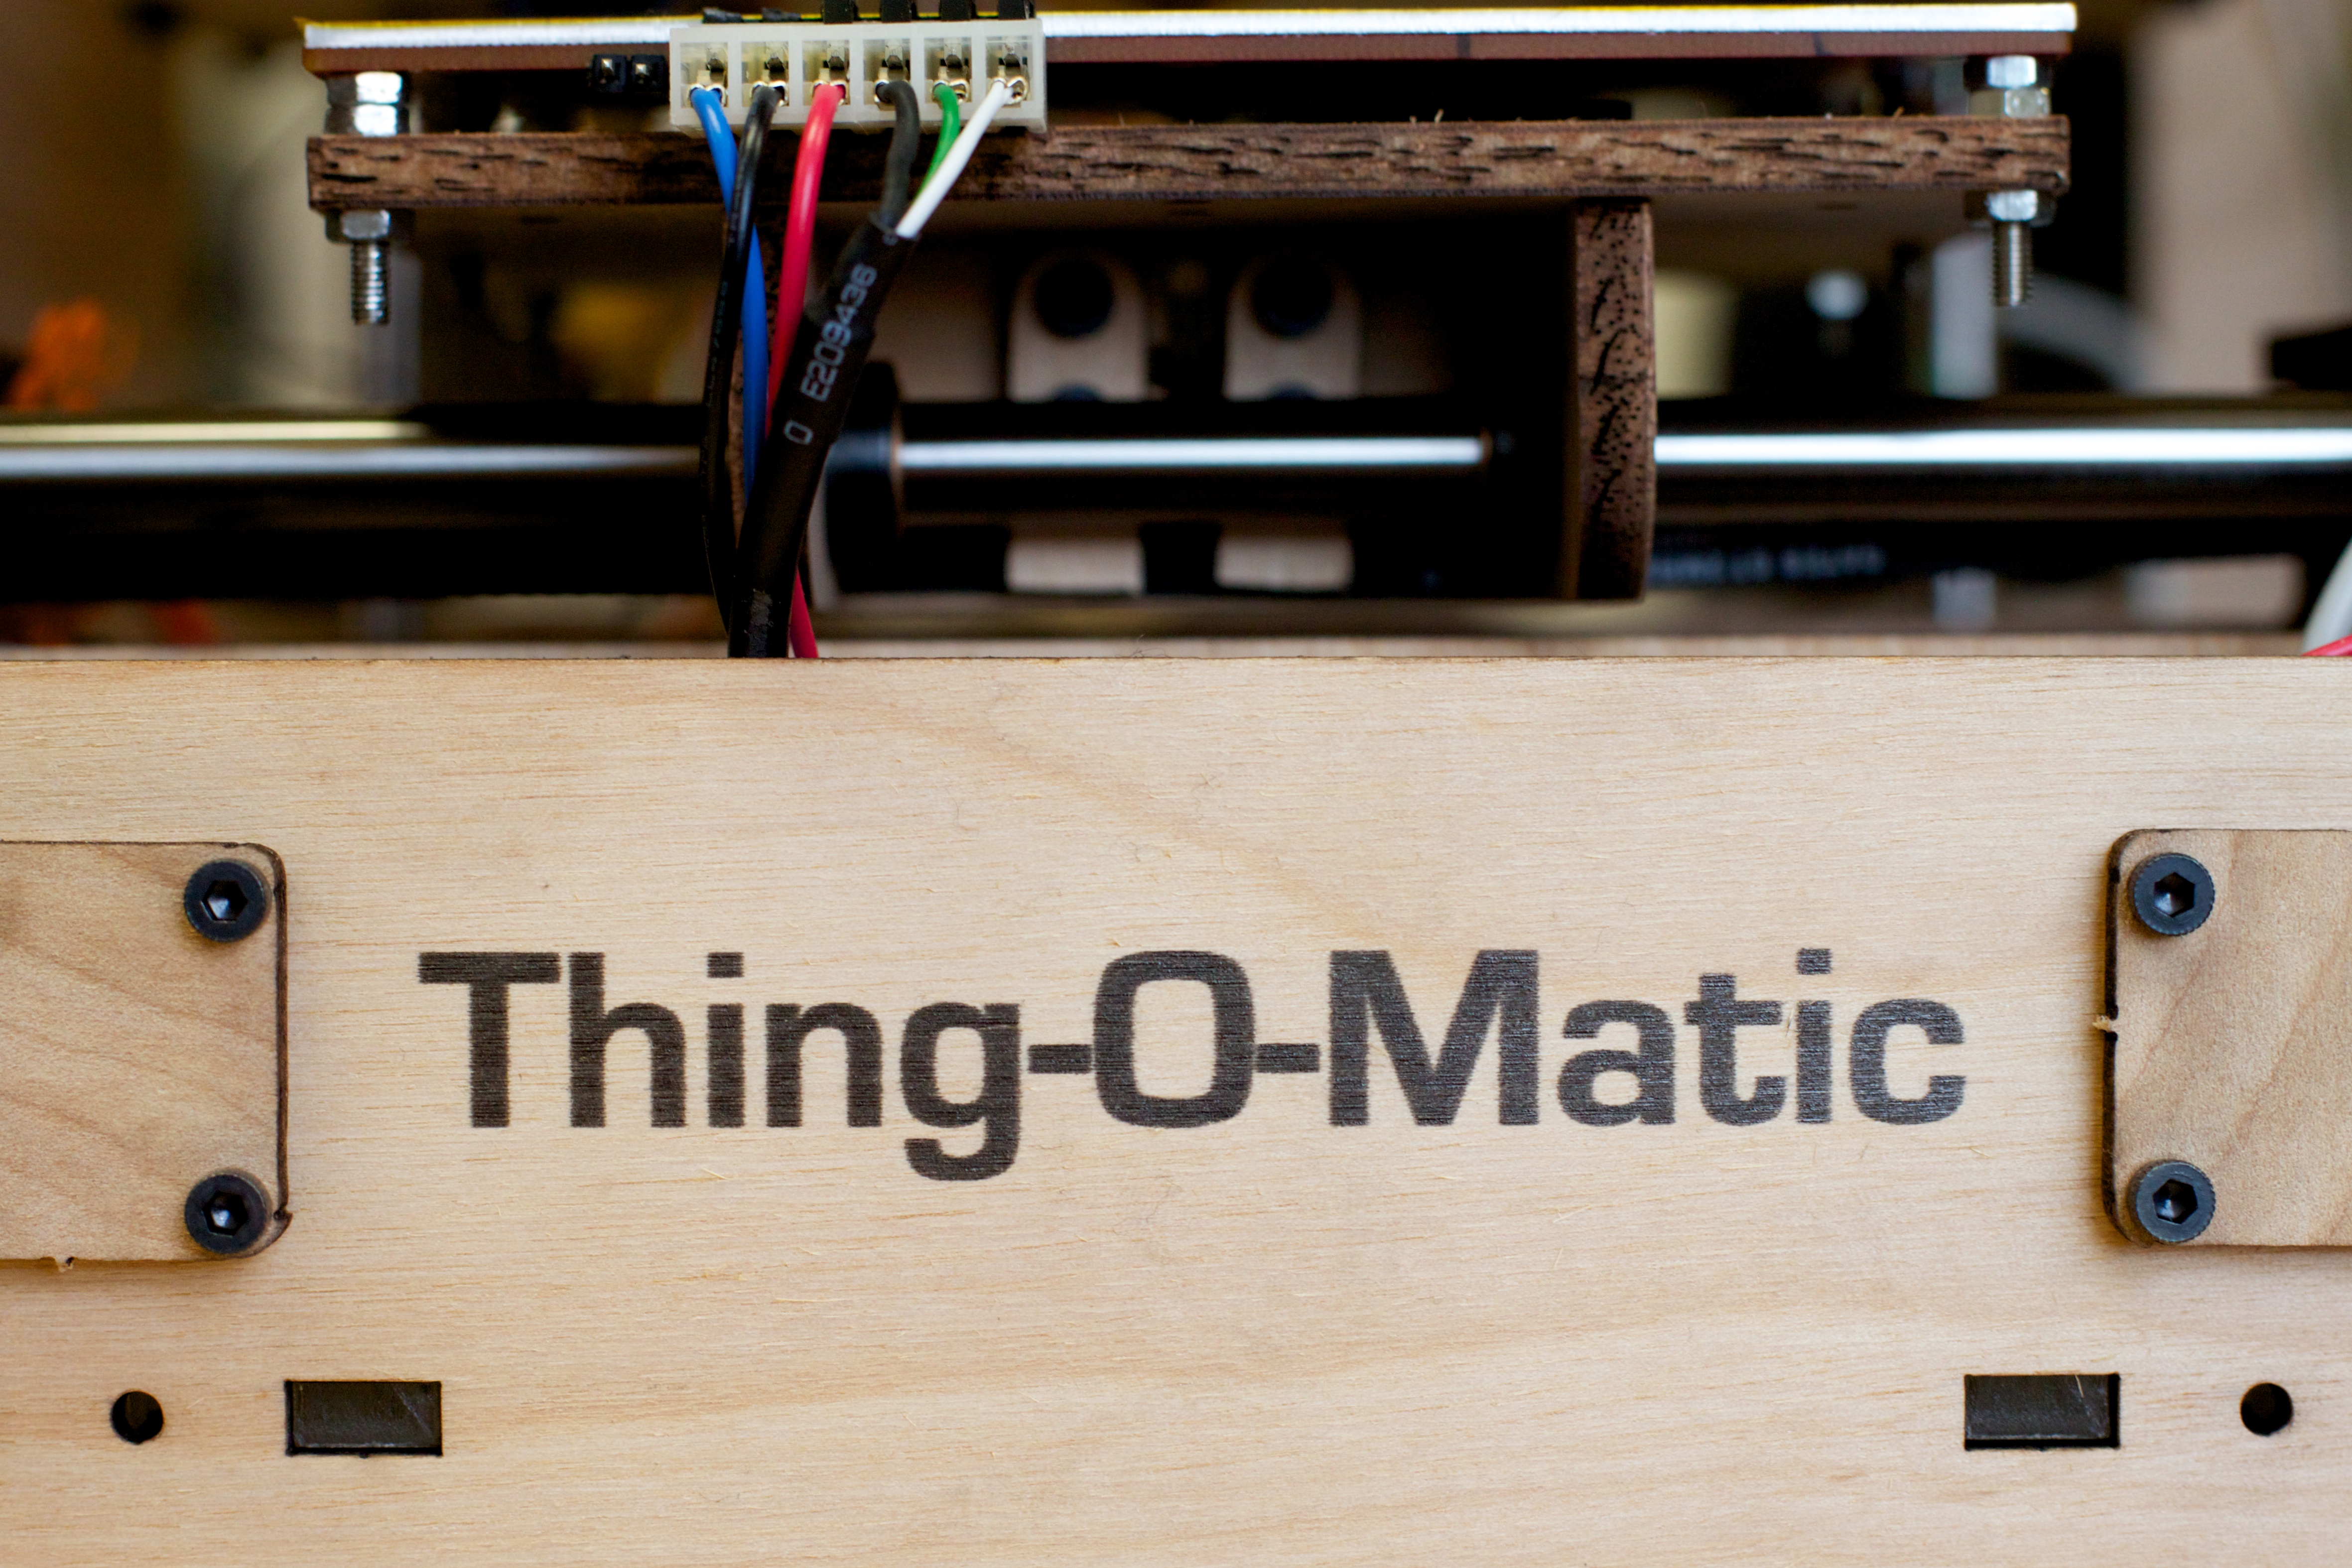
table, wood, guitar, pool, furniture, design, games, 2012366, man made object, indoor games and sports